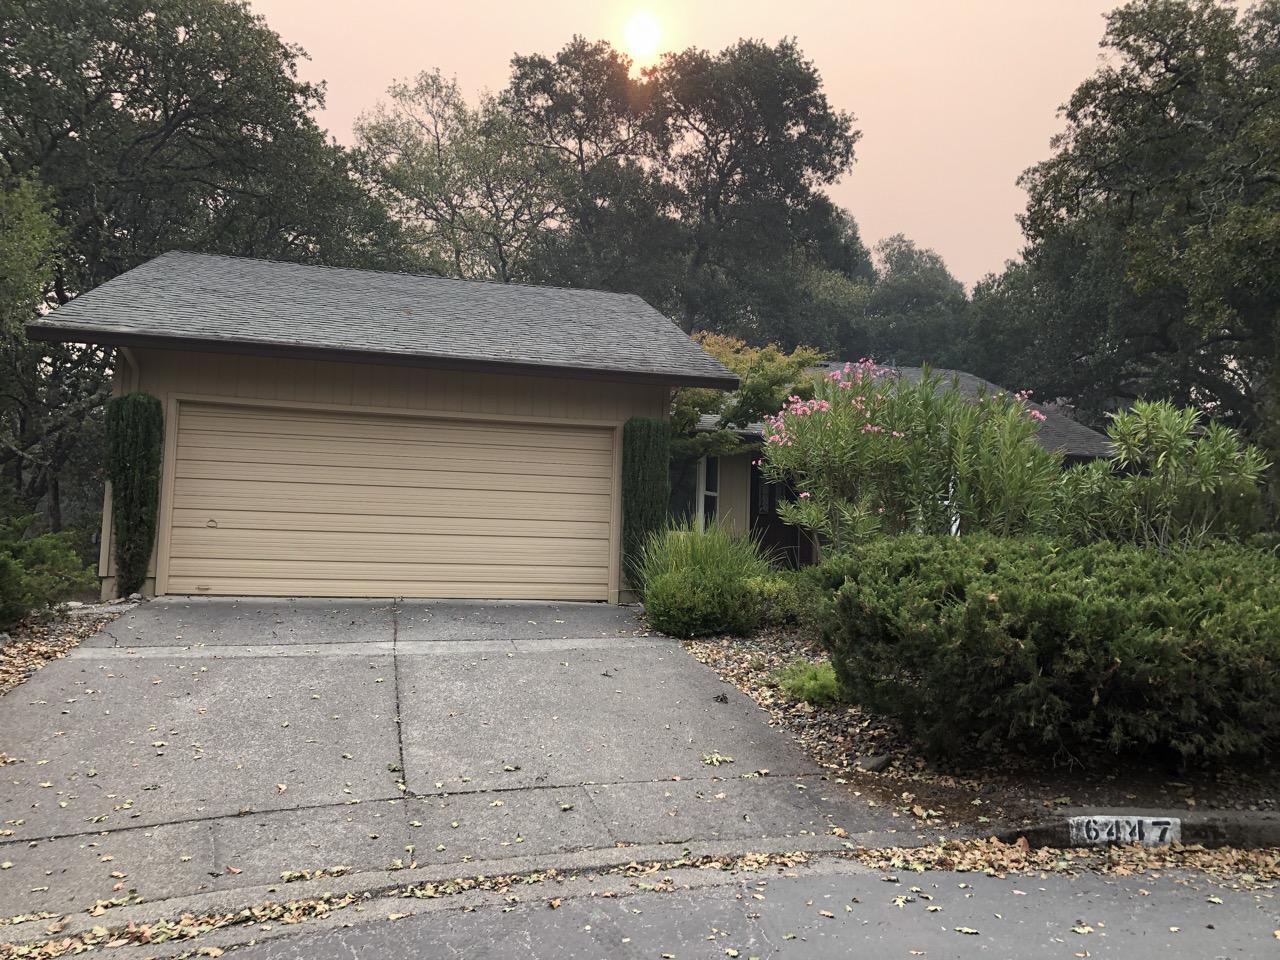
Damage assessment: no_damage